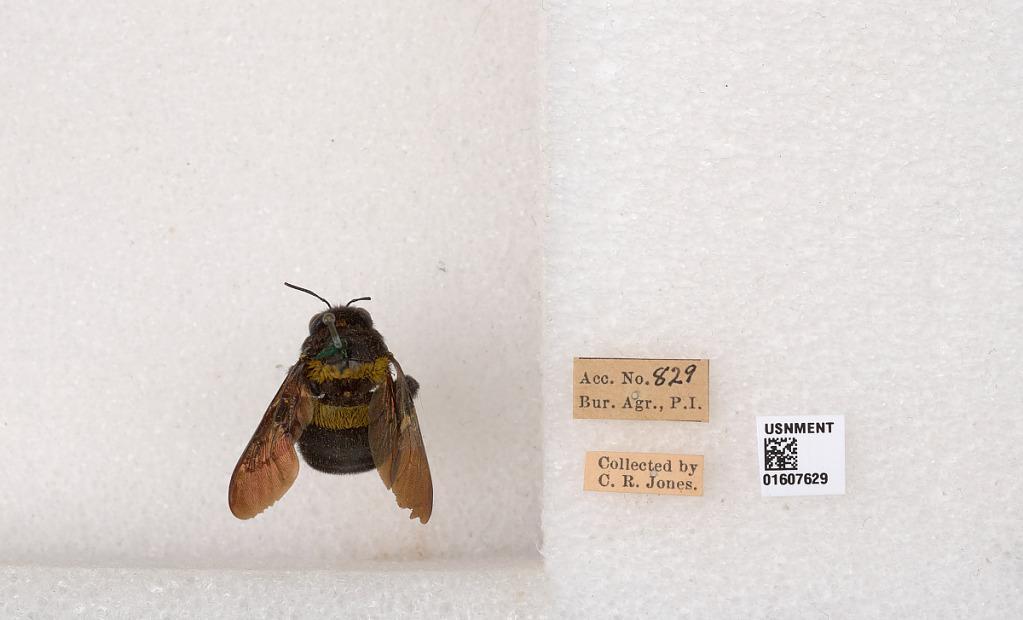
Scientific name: Xylocopa (Koptortosoma) chlorina (Cockerell)
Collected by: C. Jones
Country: Philippines
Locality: Bur. Agr.
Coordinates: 14.5965, 120.98